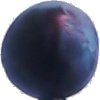
Label: Plum 3